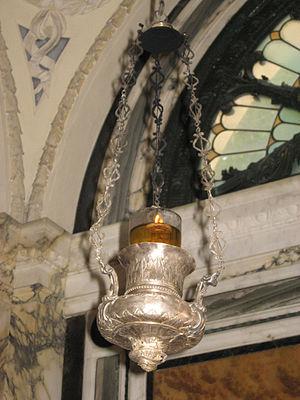
Le Tombeau de Dante est un monument funéraire qui contient les ossements de Dante Alighieri, érigé près du couvent franciscain, au bout de la via Dante Alighieri, au centre historique de Ravenne, ville où il a séjourné à la fin de sa vie et où il est mort en 1321.